Topoxte

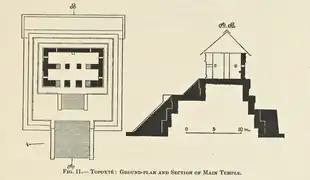
Maler's plan of Building C

Building C is perhaps the best example of Postclassic architecture in the Petén region. It is located on the east side of the Main Plaza and is a stepped pyramid with three platforms, measuring , and high. The pyramid has a steep stairway ascending from the plaza on the west side of the building at an angle of 49°.